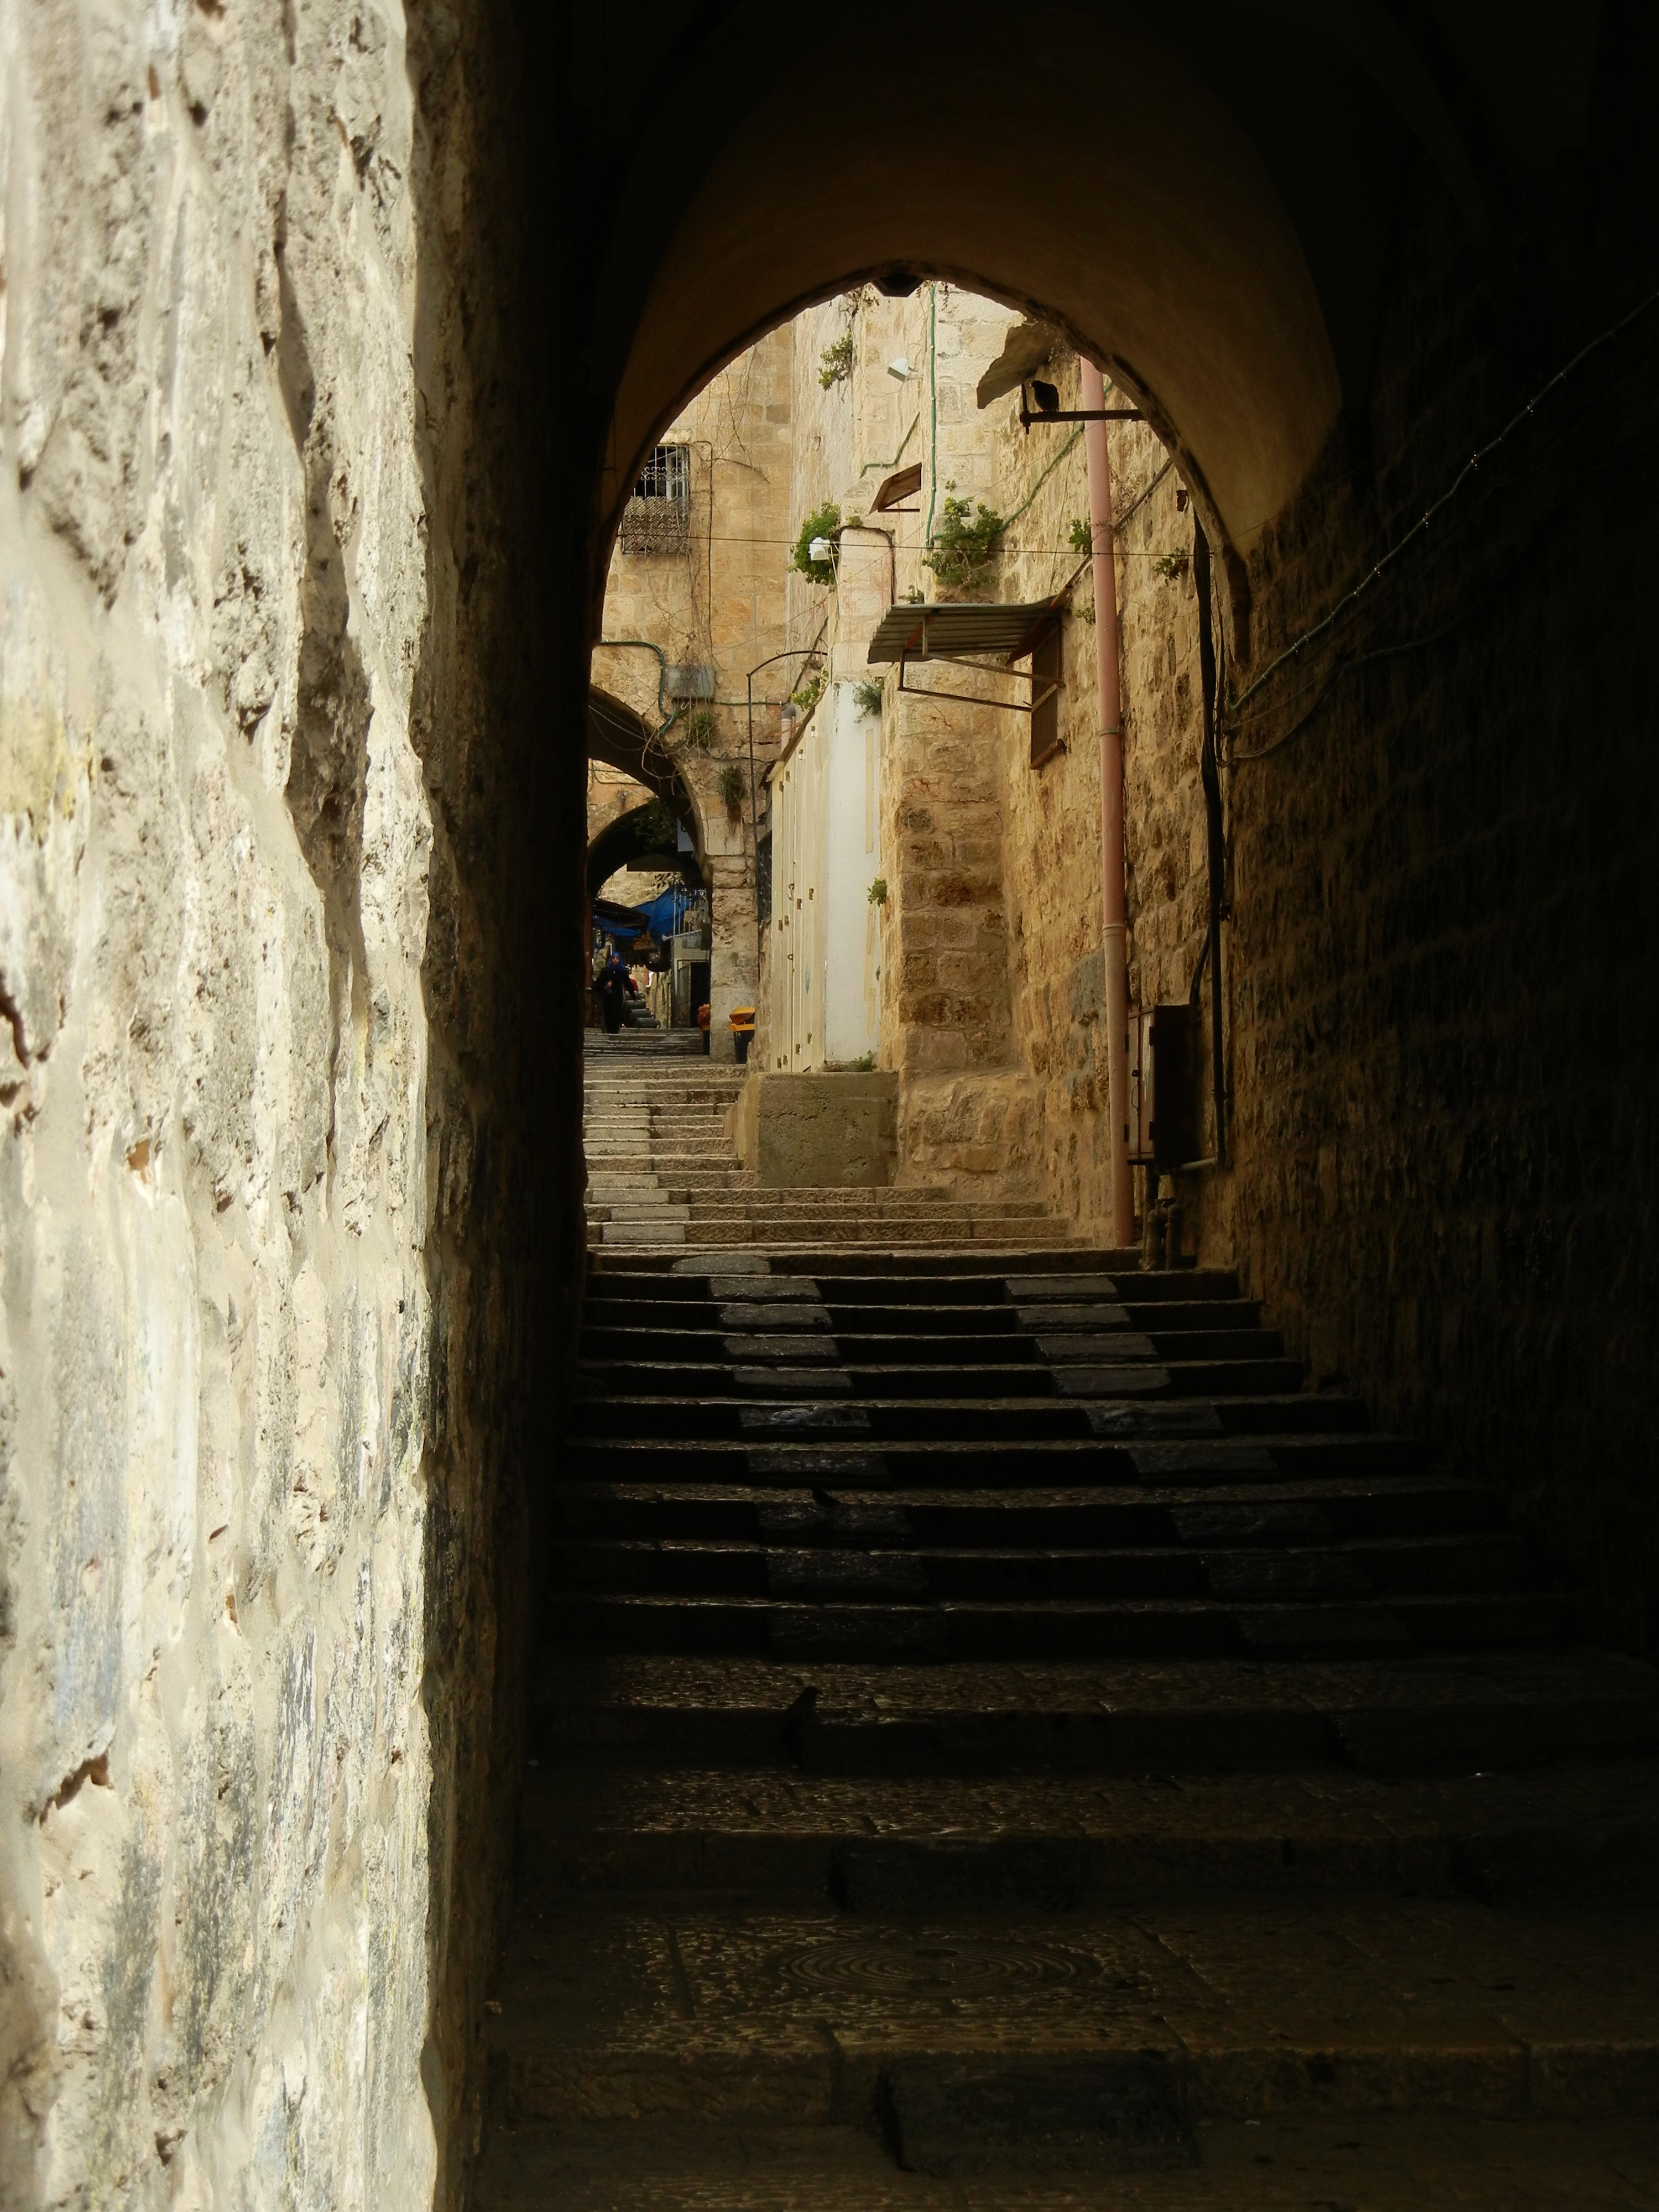
light, wood, sunlight, window, alley, wall, arch, shadow, darkness, temple, ruins, monastery, ancient history